Haslemere

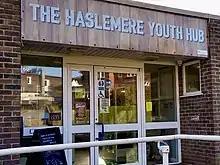
Haslemere Youth Hub

The Haslemere fire brigade was formed in 1877 and, until 1907, was equipped with a horse-drawn fire pump. From 1906, Shottermill was served by the Hindhead and Grayshott brigade, but assistance was given by the Haslemere brigade when necessary. In 2021, the local fire authority is Surrey County Council and the statutory fire service is Surrey Fire and Rescue Service. Haslemere Ambulance Station, in Church Lane, is run by the South East Coast Ambulance Service.